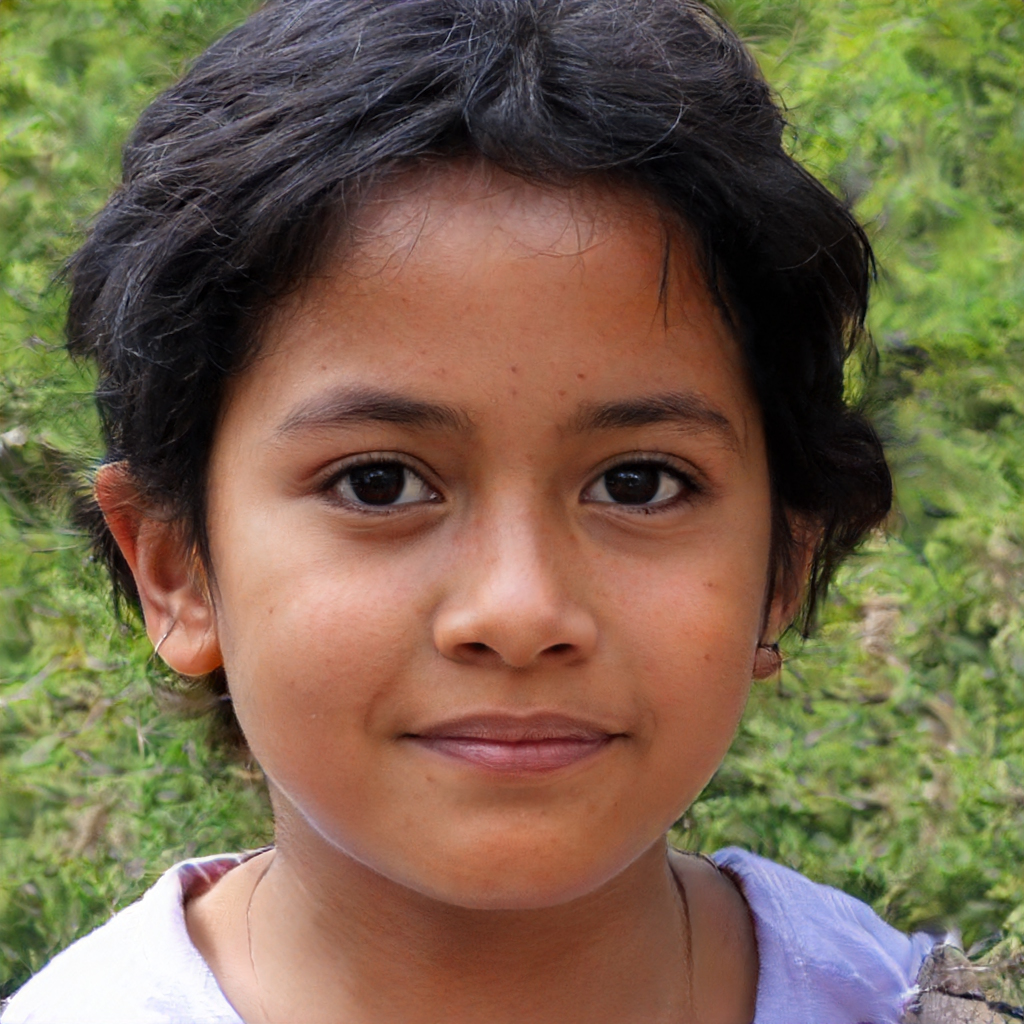
Label: Colored